Fulking

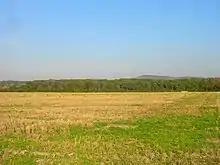
Perching Hovel Wood

Many of the areas around Fulking reference Perching. Edburton, the historic parish, contained four small manors: Aburton, Paythorne, Perching and Truleigh. Of these, Perching was by far the most important. The name Perching comes from the Saxon, people of the paddock (or small enclosure). Perching had a watermill in 1086 when the Domesday Book was compiled. This was used to grind the grain grown by the lord of the manor and his tenants.